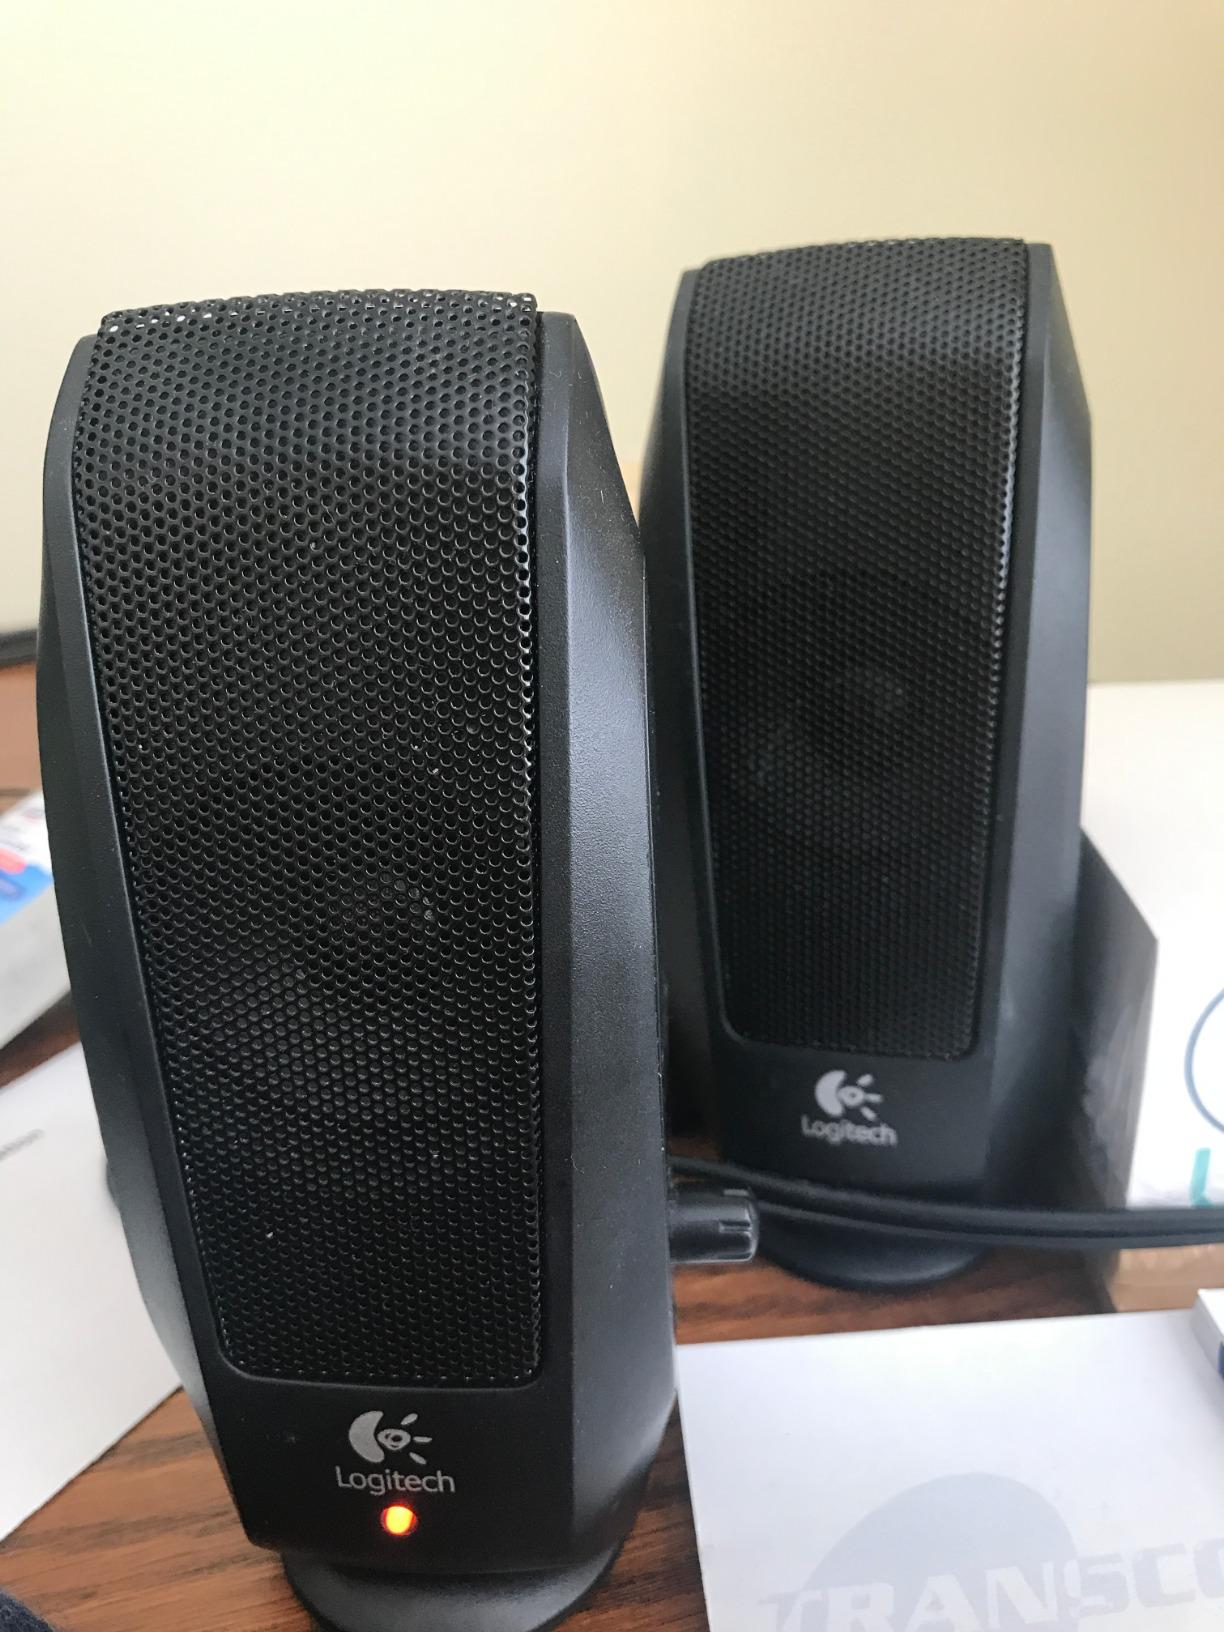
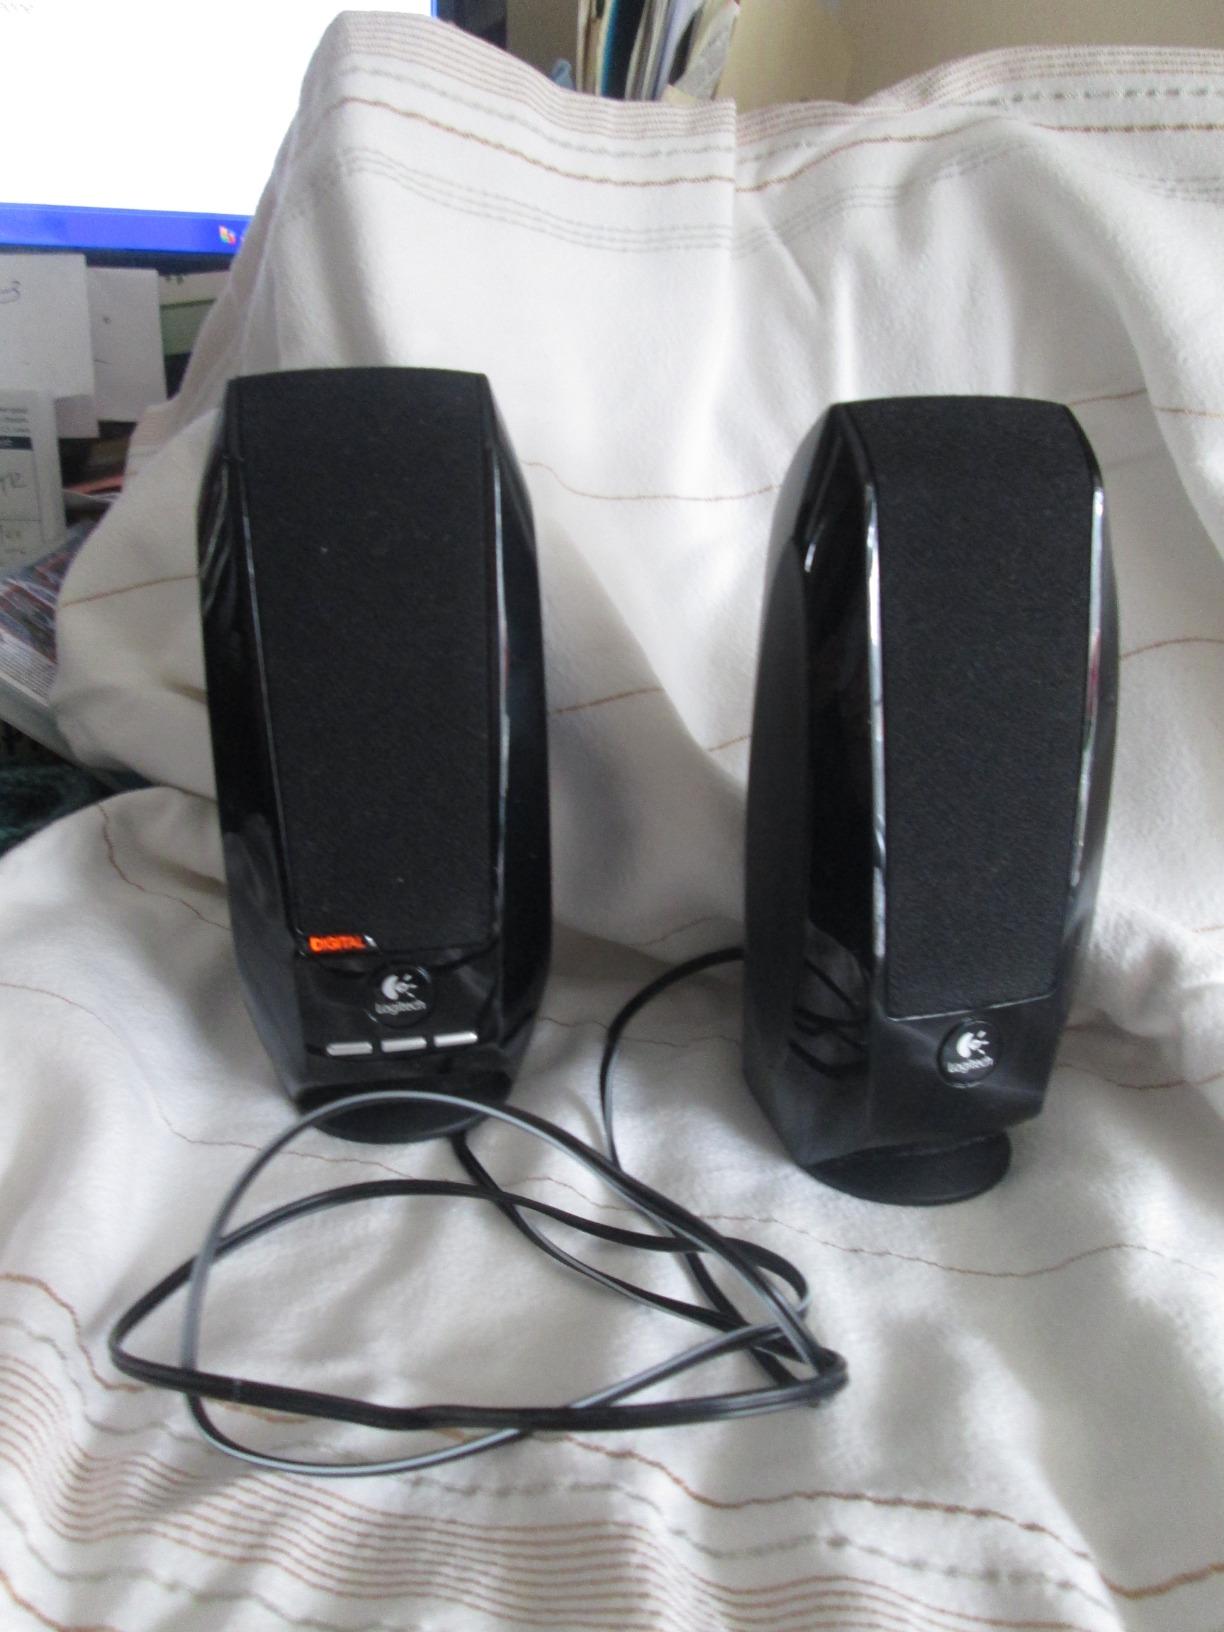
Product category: speaker
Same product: no